Banksia penicillata

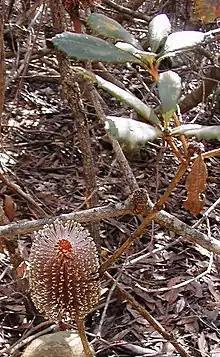
In bud, Newnes Plateau

"Banksia penicillata" grows on and near rocky sandstone cliffs in forest and woodland in a few locations in the Blue Mountains west of Sydney.